Warbits

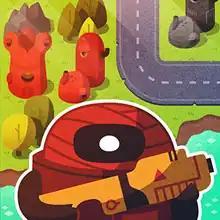
App icon

Warbits is a 2016 turn-based tactics video game developed and published by Risky Lab. It was released on April 13, 2016, for iOS. The game revolves around a virtual war between rival nations. While such wars have become commonplace to settle political disputes without actual violence, a glitch in the simulation soon becomes threatening to all factions. A remaster, "Warbits+", was announced in 2021 for iOS, Windows and Android, with its release on mobile platforms slated for May 7, 2024.